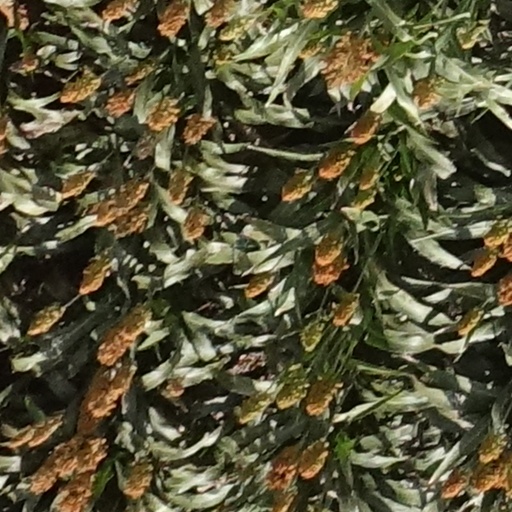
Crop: sorghum